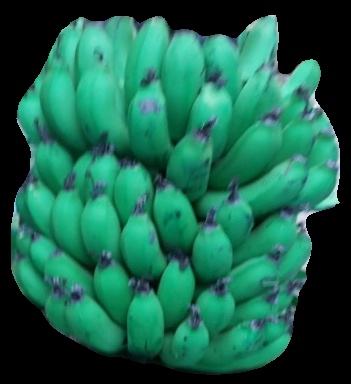
Variety: pachbale
Grade: grade2